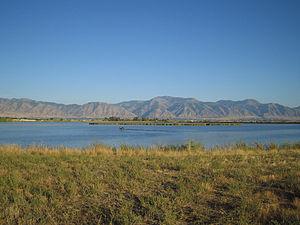
La Bear River ou littéralement en français la Rivière de l'Ours est une rivière longue d'environ 560 km du sud-ouest du Wyoming, du sud-est de l'Idaho et du nord de l'Utah, aux États-Unis. C'est le principal tributaire du Grand Lac Salé. Il draine une région de montagnes et de vallées agricoles située au sud de la plaine de la rivière Snake et à l'est du lac.